Rose Park, Salt Lake City

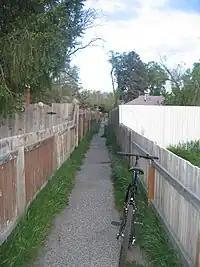
A pathway between homes in the neighborhood

Rose Park is defined as west of I-15, north of 600 North, and east of Redwood Road. The neighborhood's boundaries extend north to the city limits and the shared county line of Salt Lake and Davis Counties. Four original stone markers define Rose Park's major streets, as the original boundaries of the historic Rose Park development were between 900 West to the East, the Jordan River to the West and between 600 North and 1000 North. The area is also identifiable by its generally Post-war or Mid-century modern style architecture.